Arthur L. Willard

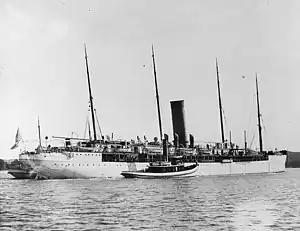
USS Hancock, Arthur L. Willard's first command.

Arthur Lee Willard (February 21, 1870 – April 7, 1935) was a U.S. Navy Admiral who served his nation in two wars and was awarded the Navy Cross. He was also awarded the Legion of Honor by the French government and the Order of Leopold by the King of Belgium.